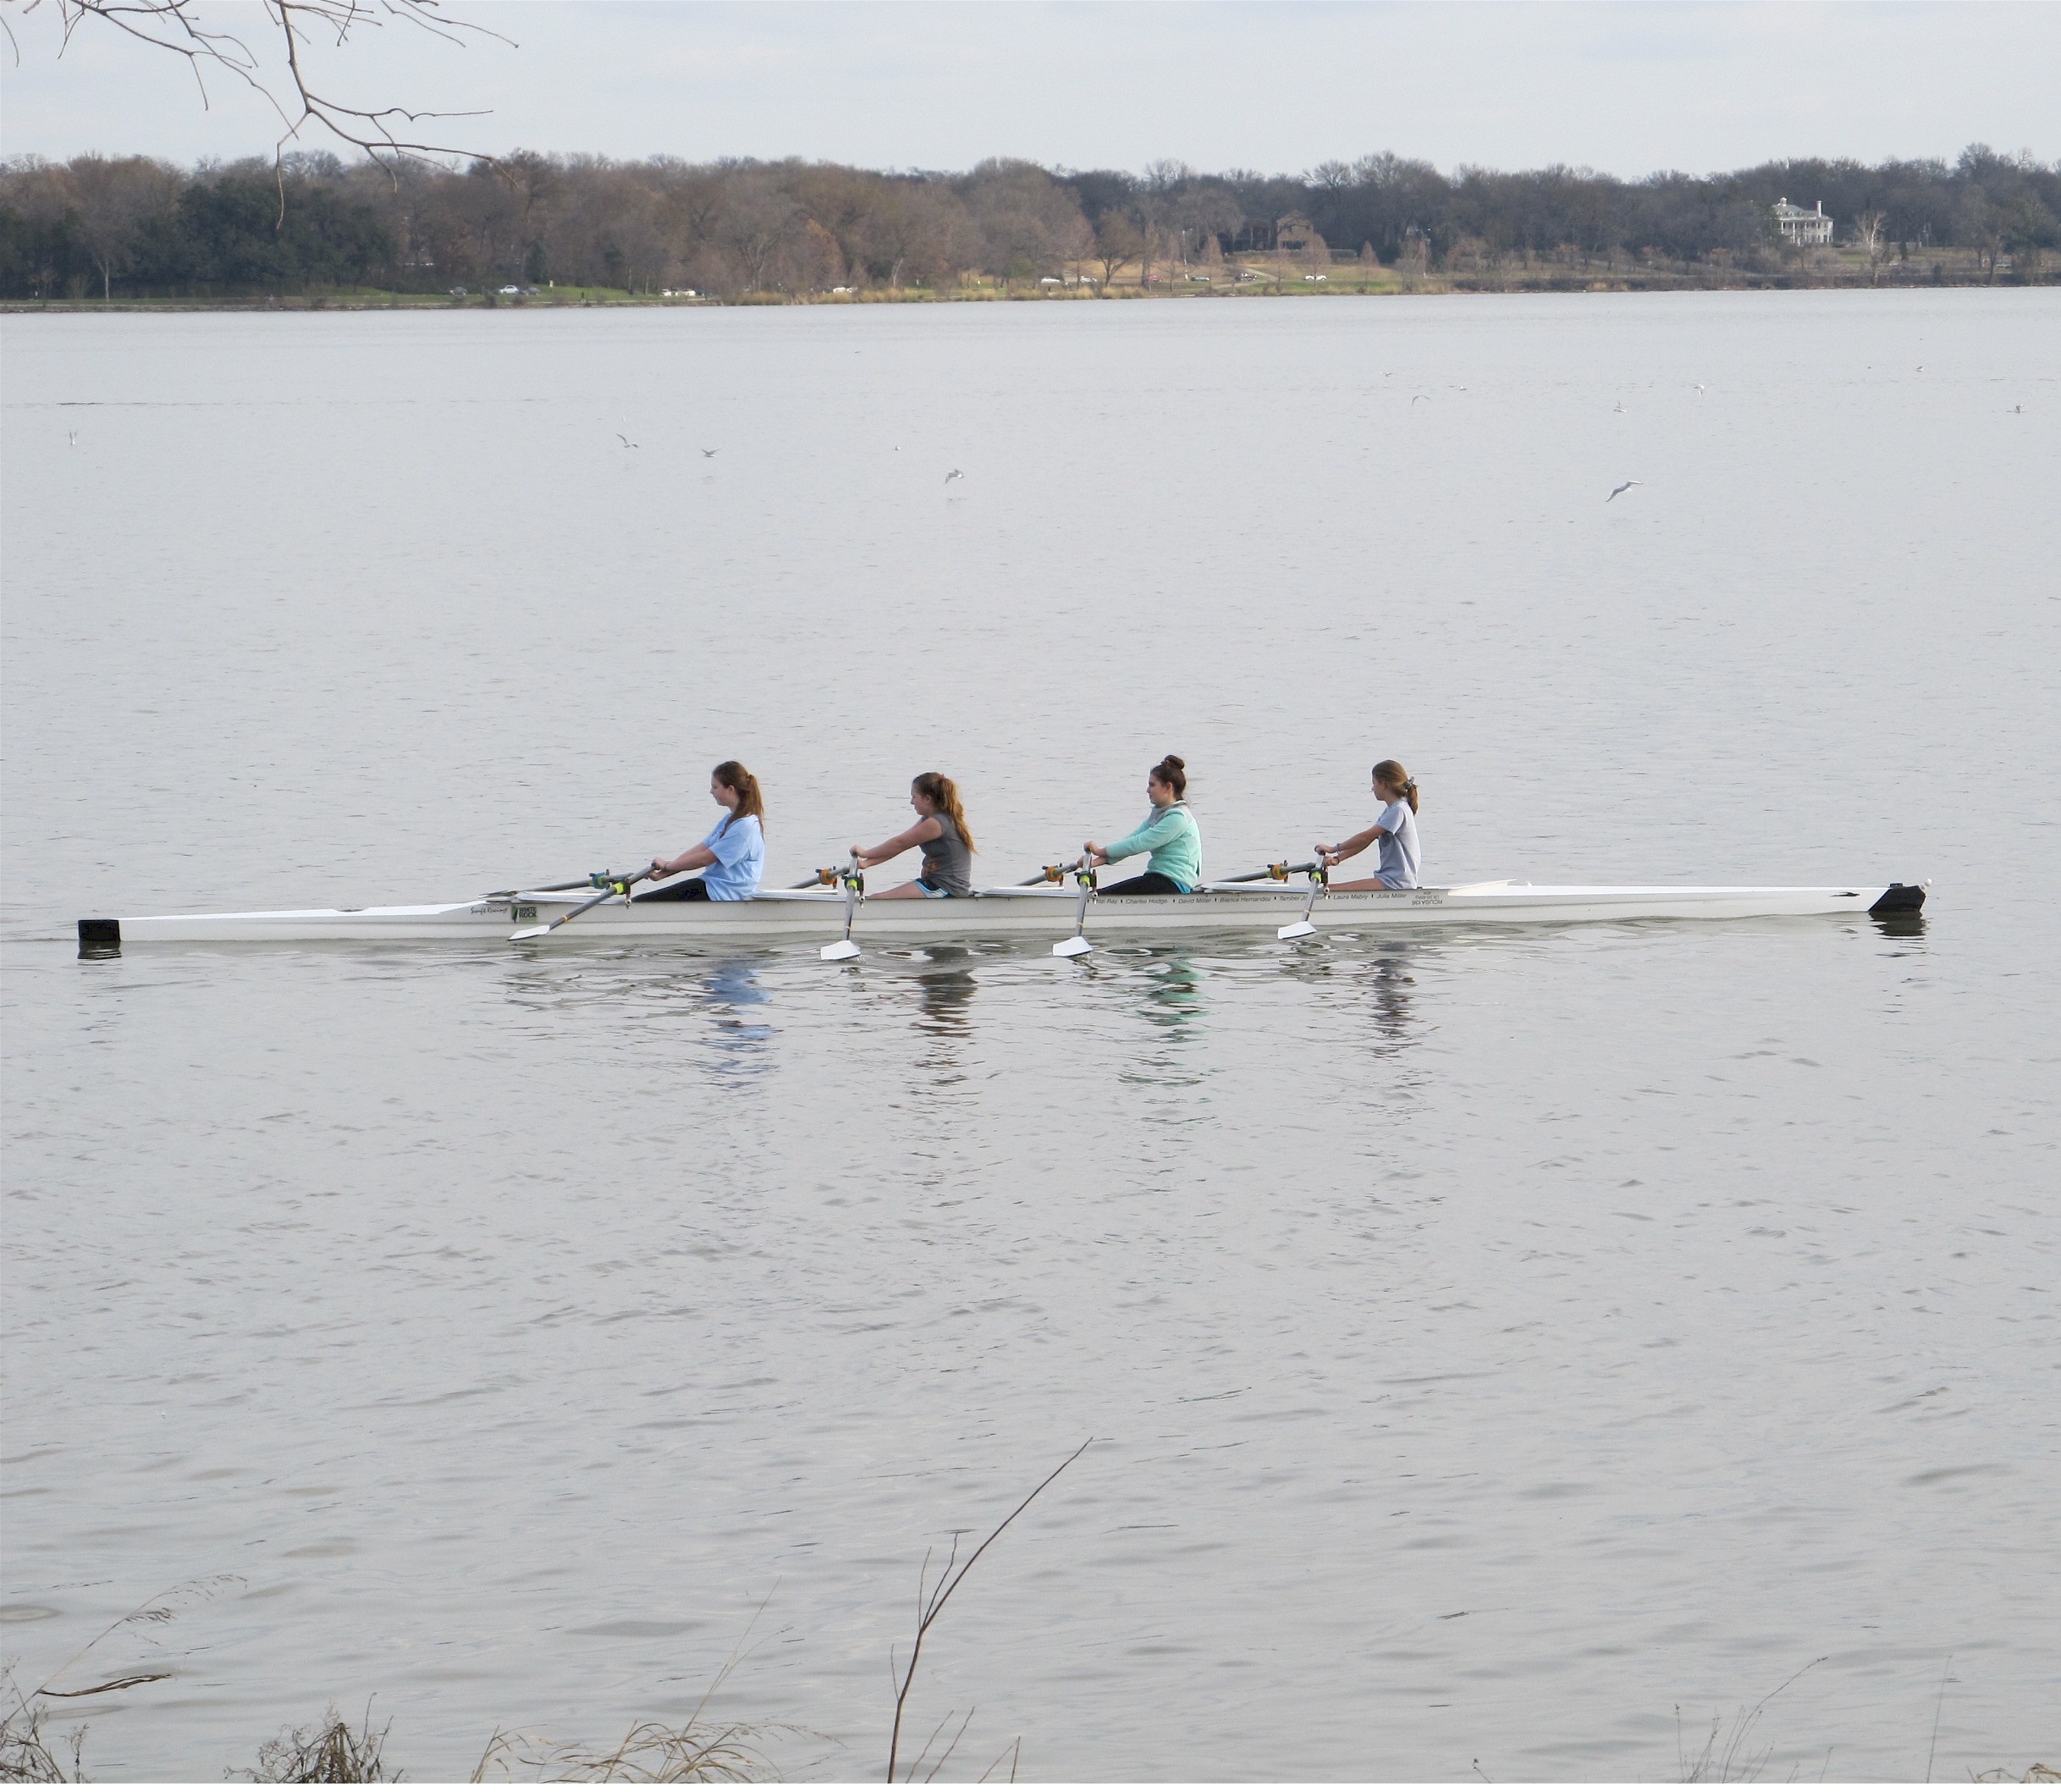
water, boat, lake, recreation, paddle, training, student, club, together, fitness, power, girls, sports, boating, teamwork, effort, oars, endurance, rowing, sculling, crew, athletes, strength, scull, stamina, water sport, coordination, synchronous, outdoor recreation, watercraft rowing